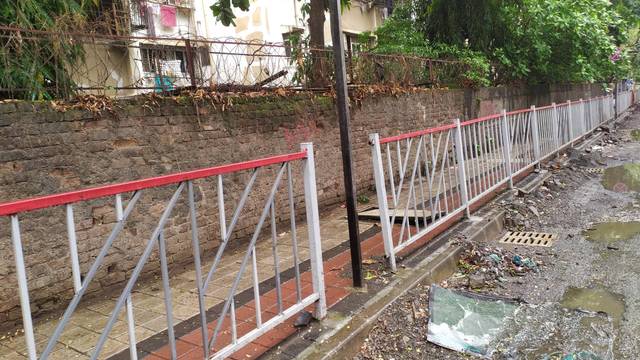
Region: India
Coordinates: 19.238, 72.863